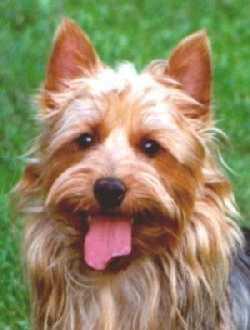
Australian_terrier